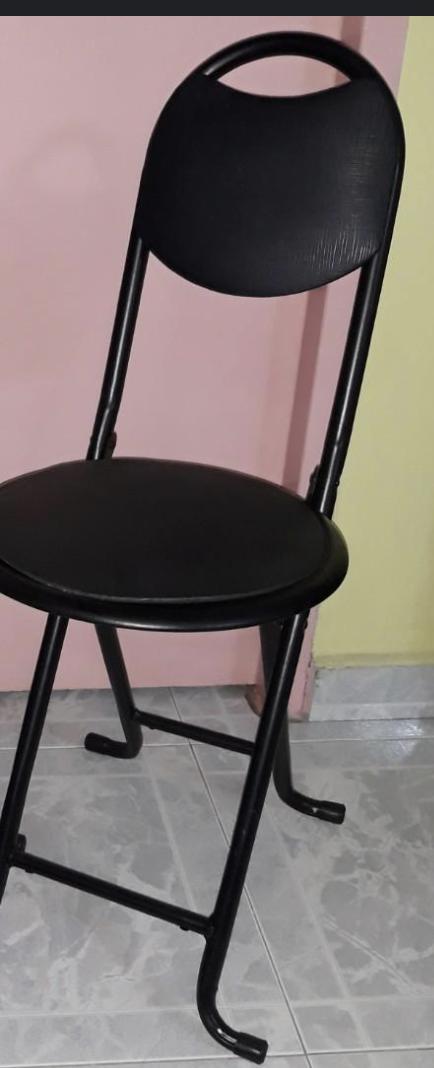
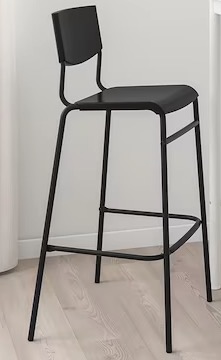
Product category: stool
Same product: no